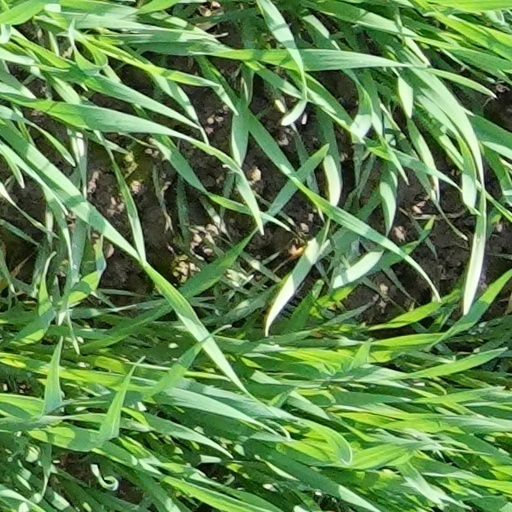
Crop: wheat